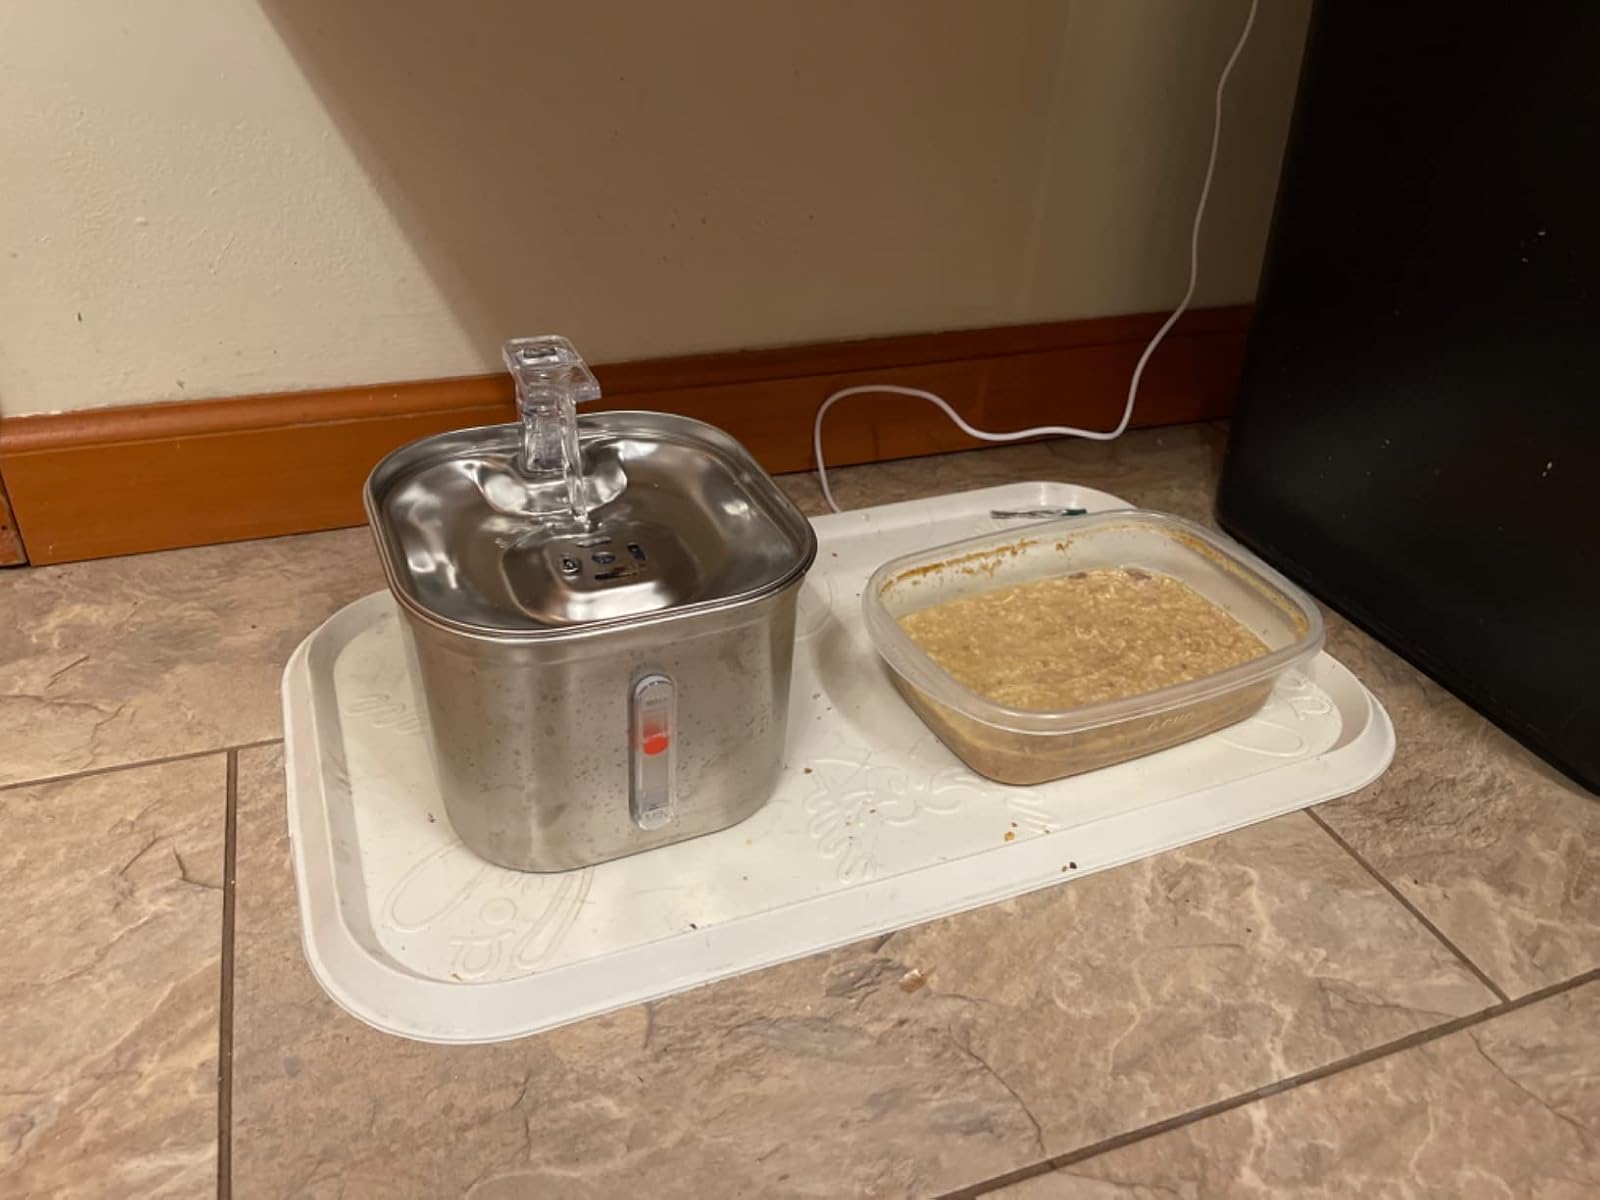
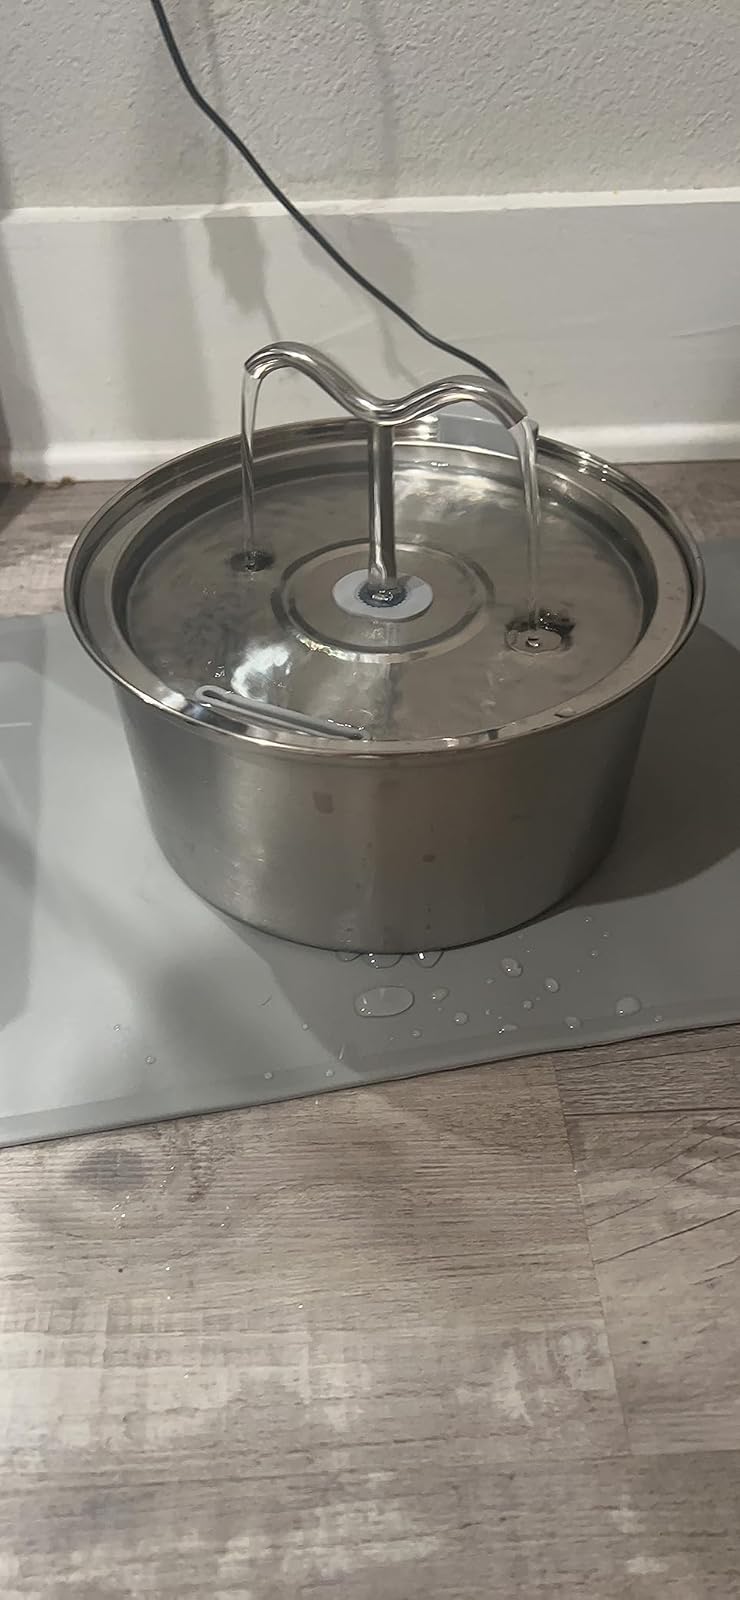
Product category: items_bowl
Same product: no